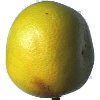
Label: Pomelo Sweetie 1